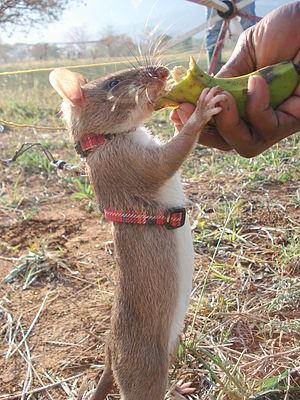
Le cricétome des savanes, appelé localement « gafiya » ou encore « kancóoli » et de manière impropre « rat de Gambie » ou « rat géant », est un grand rongeur subsaharien de la famille des Nesomyidae, appartenant au genre Cricetomys. À l'image de l'aulacode, ce gros rongeur fournit une viande très prisée des populations ouest-africaines. L'espèce est en voie de domestication sur le modèle de la domestication du lapin en Europe ou du cochon d'Inde chez les Quechuas et Aymaras. L'élevage de cricétomes s'appelle la cricétomiculture.
APOPO, acronyme de Anti-Persoonsmijnen Ontmijnende Product Ontwikkeling est une organisation non gouvernementale belge qui forme des rats, plus précisément des cricétomes des savanes, pour leur apprendre à détecter des mines terrestres ou la tuberculose. La mission d'APOPO est de mettre au point une méthode de détection à l'aide de rats, afin de résoudre des problèmes mondiaux et d'inspirer un changement social positif. APOPO travaille surtout en Afrique et en Asie.